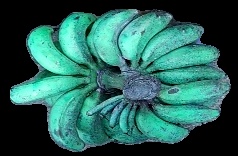
Variety: rasbale
Grade: grade3